ACE Rent a Car

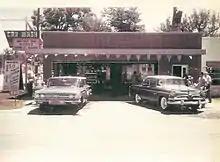
First car rental location owned by Sorensen and Osterand, located at 3433 W. 16th Street in Indianapolis (1966).

ACE Rent A Car Reservations, Inc. is a privately held car rental company founded in 1966 and based in Indianapolis, Indiana.